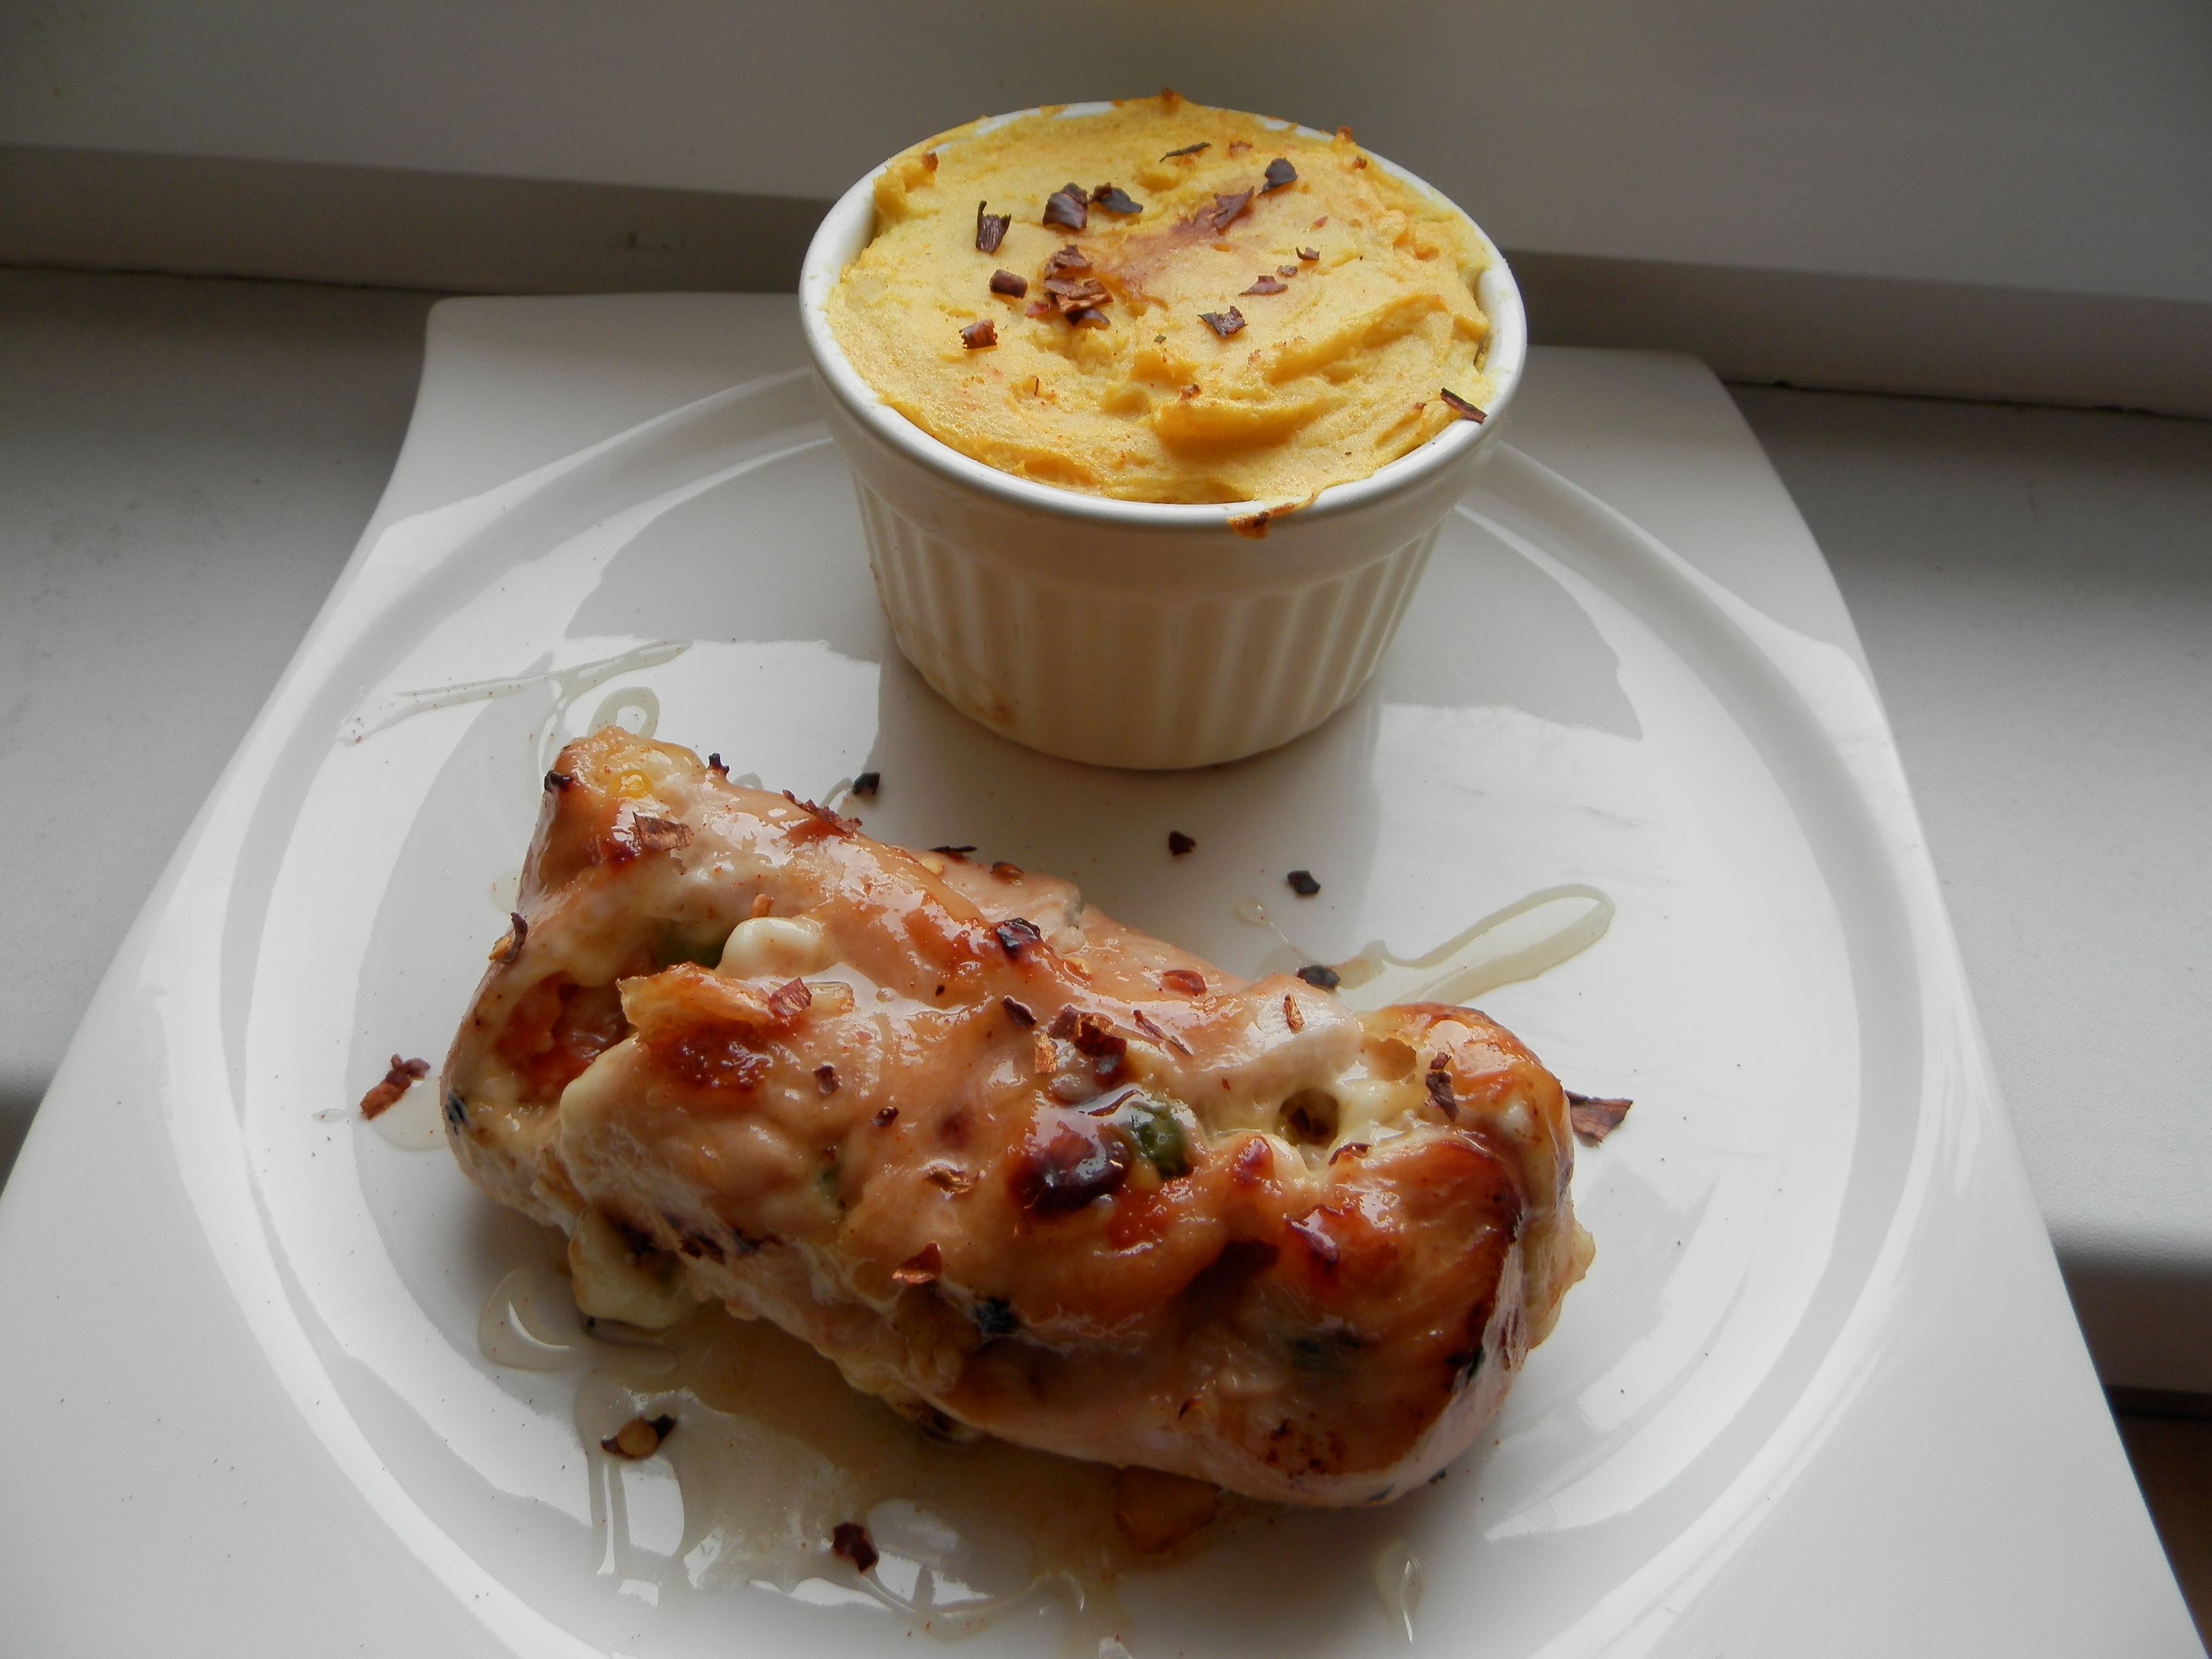
dish, food, produce, meat, cuisine, italian food, murphy, european food